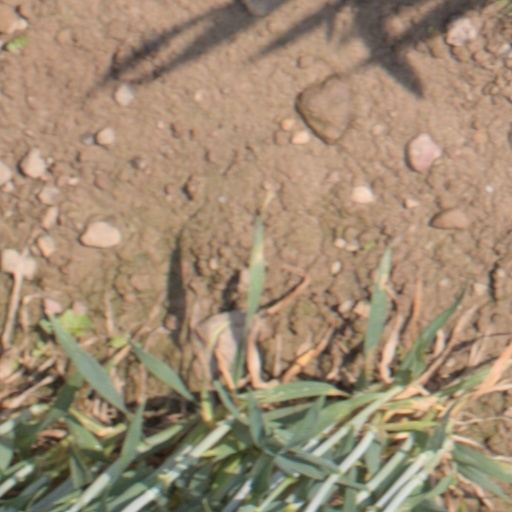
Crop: wheat